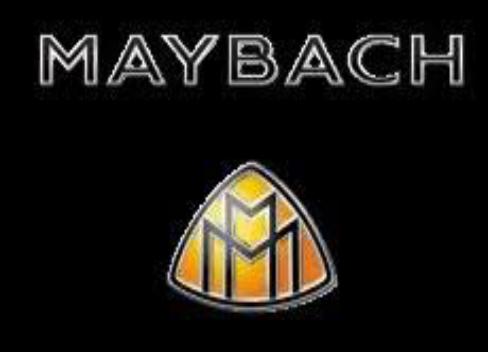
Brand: maybach-2
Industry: Transportation